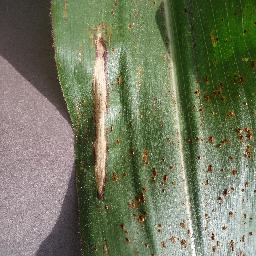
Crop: corn
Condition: (maize)_northern_blight